Corban Wroe

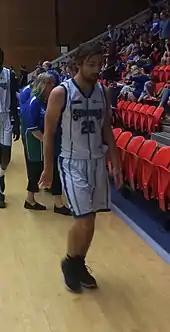
Wroe with the Senators in March 2017

On 15 January 2016, Wroe signed with the Stirling Senators of the State Basketball League (SBL) for the 2016 season. He scored a season-high 25 points on 18 June against the Goldfields Giants. The Senators finished the regular season in sixth place with a 17–9 record, and faced the Willetton Tigers in the quarter-finals, where they were defeated 2–0. In 22 games, Wroe averaged 9.8 points, 3.6 rebounds, 4.9 assists and 1.3 steals per game.